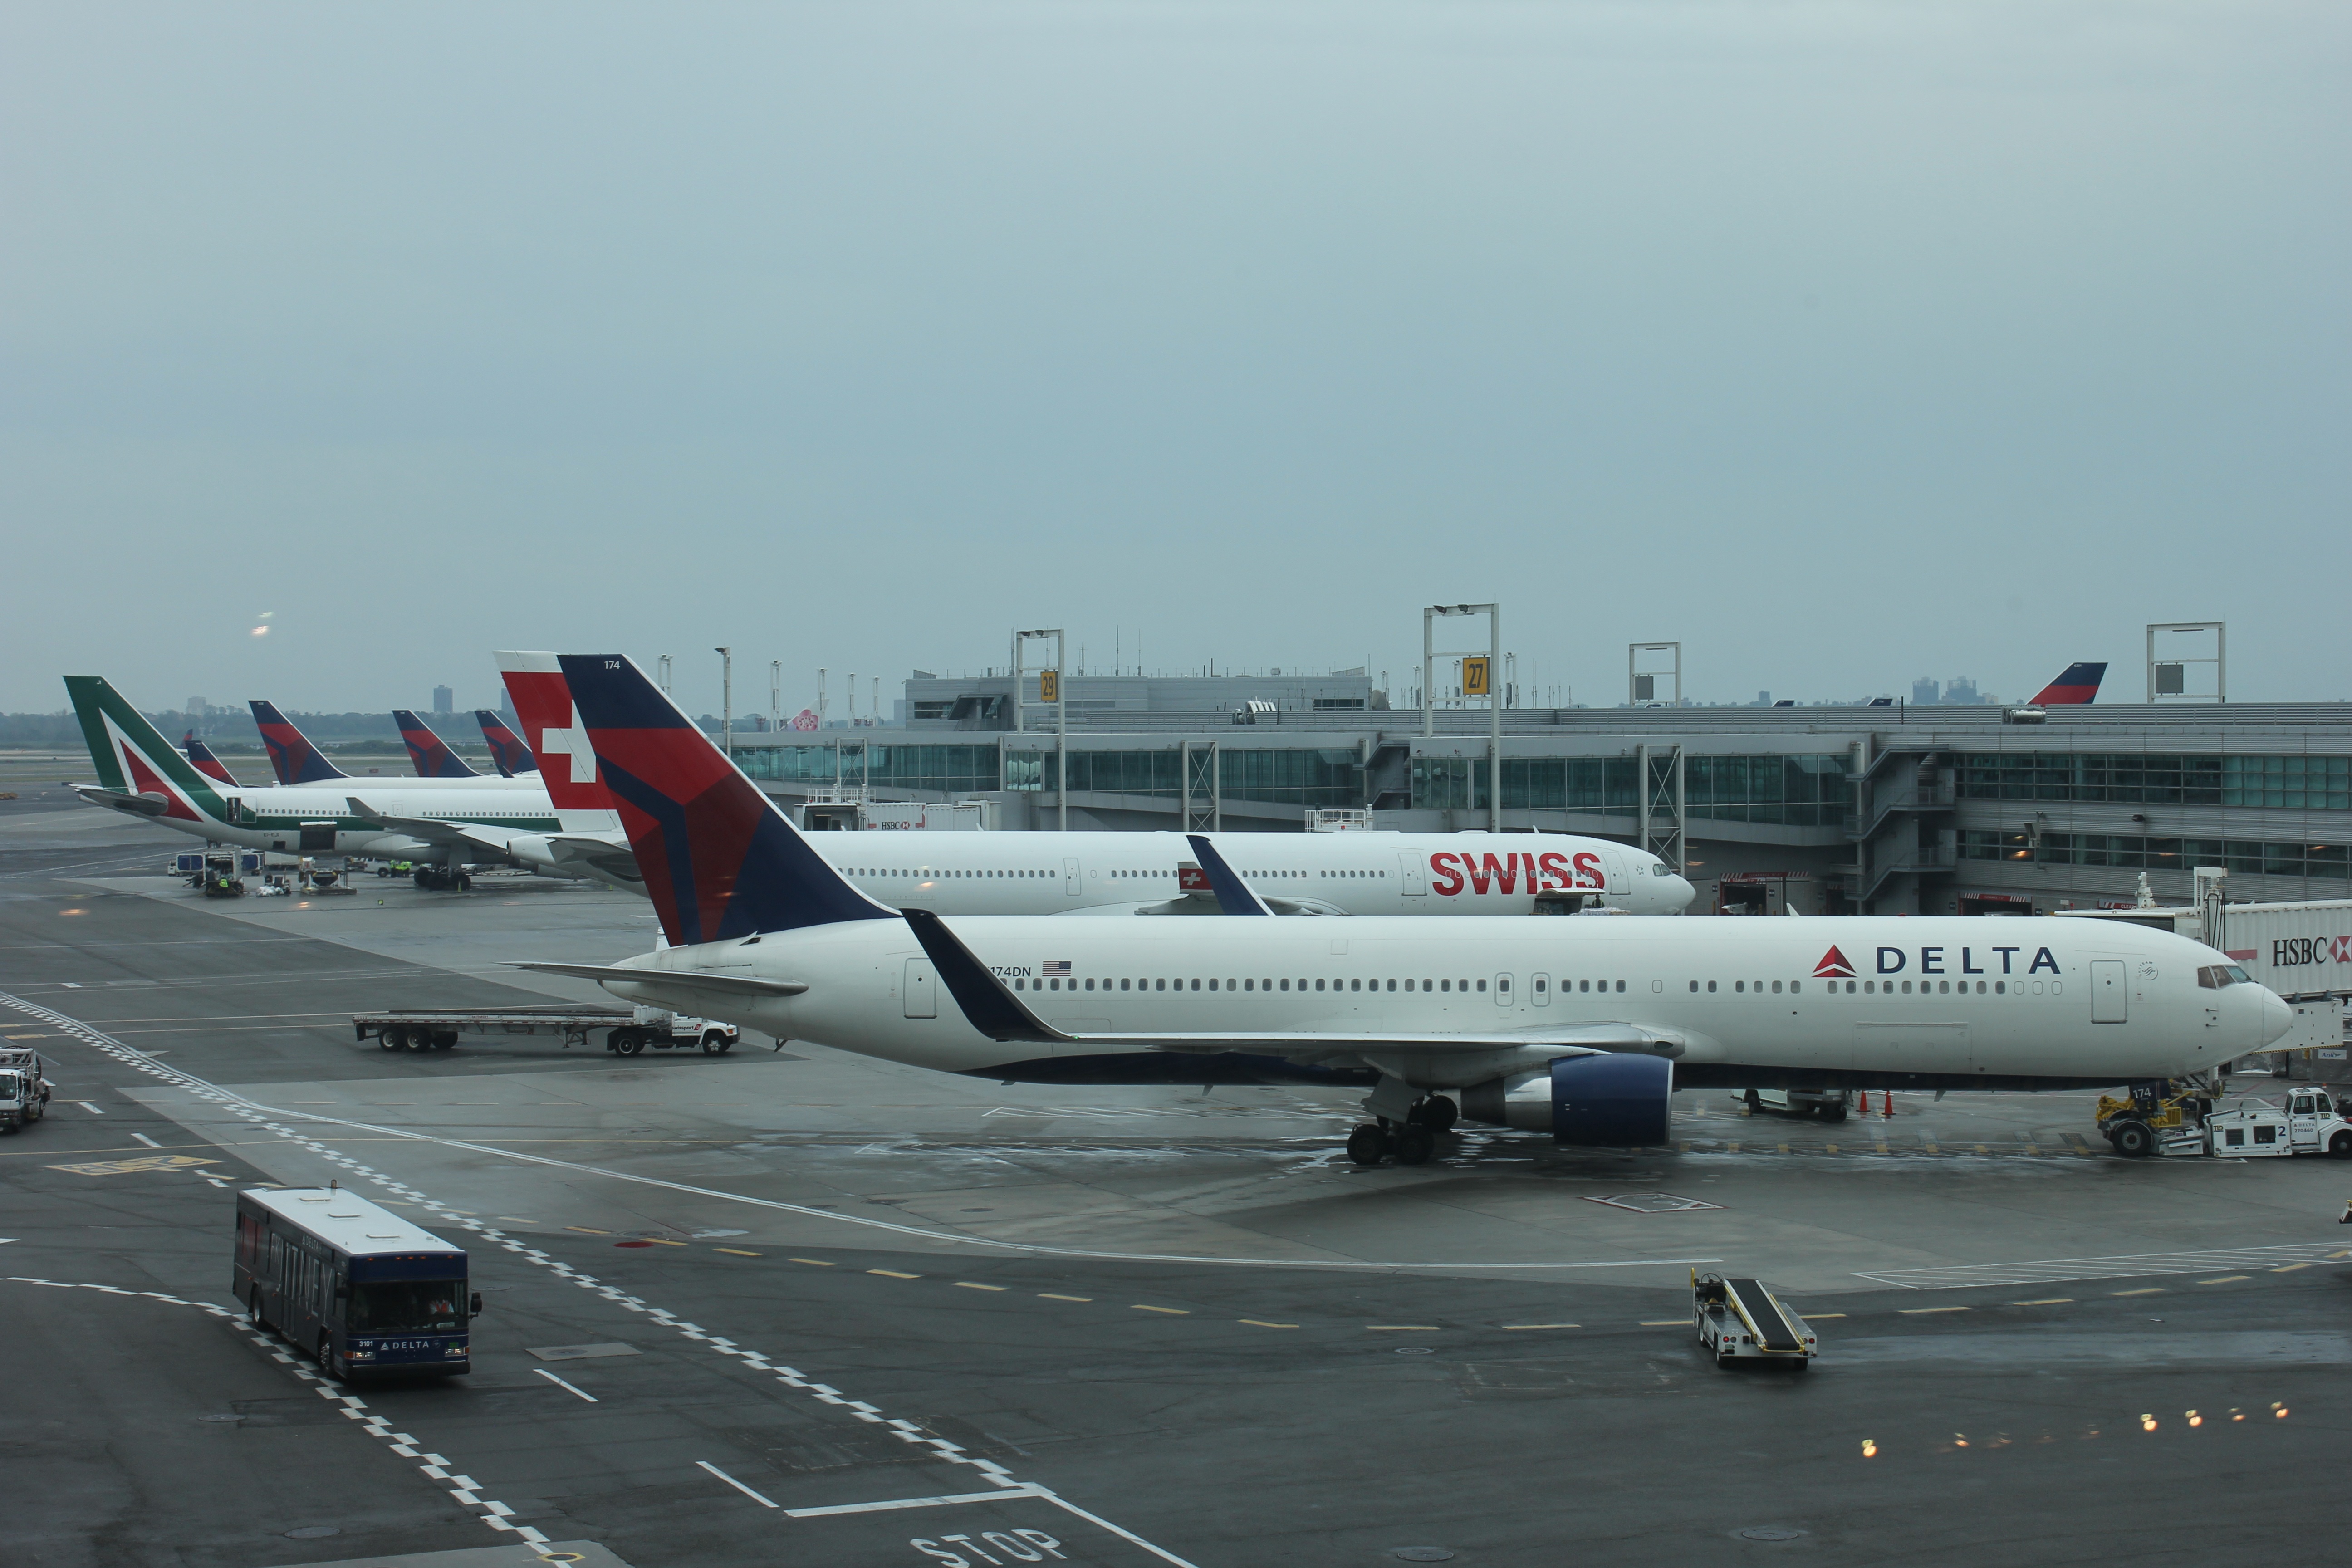
sky, fly, airport, travel, airplane, plane, aircraft, transport, vehicle, airline, aviation, flight, infrastructure, airliner, airbus, boeing, takeoff, jets, jet aircraft, airbus a330, boeing 777, boeing 747, boeing 767, air travel, boeing 757, atmosphere of earth, wide body aircraft, narrow body aircraft, airport apron